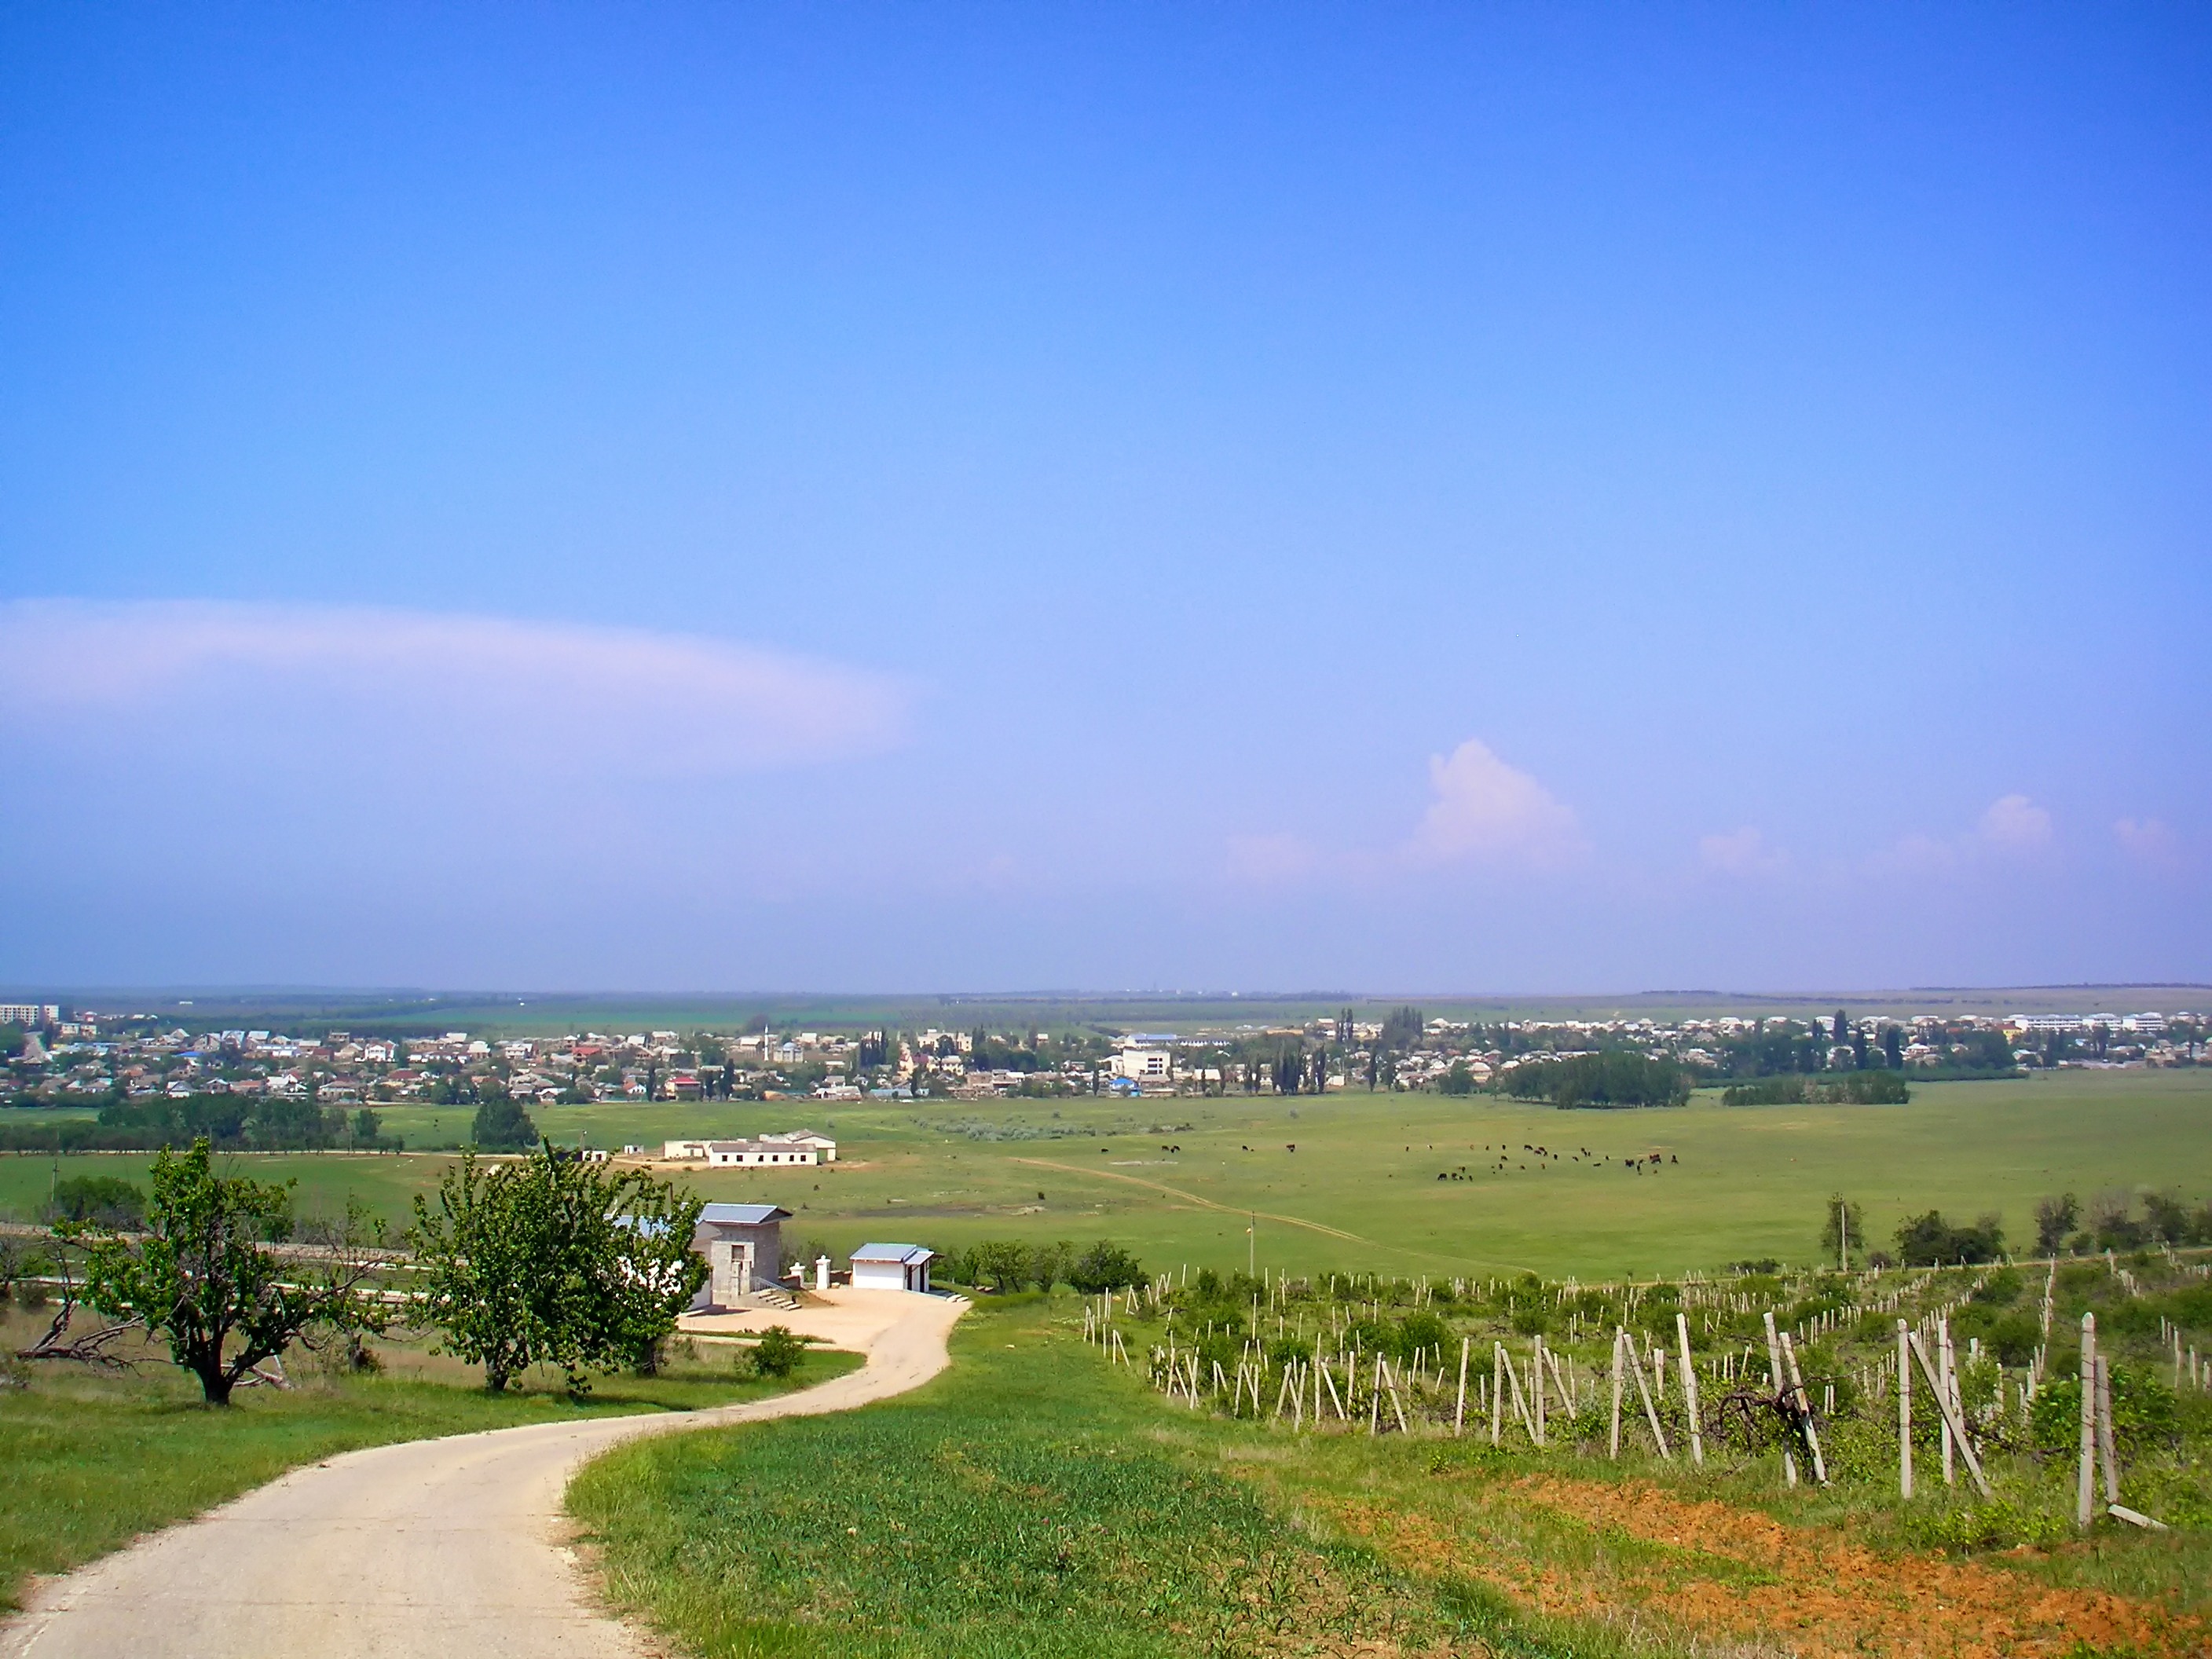
landscape, sea, coast, nature, grass, horizon, cloud, architecture, sky, vineyard, road, field, farm, prairie, countryside, morning, hill, town, wind, country, panorama, summer, rural, spring, scenic, agriculture, plain, trees, outside, clouds, buildings, grassland, rural area, belarus, atmosphere of earth, vilino